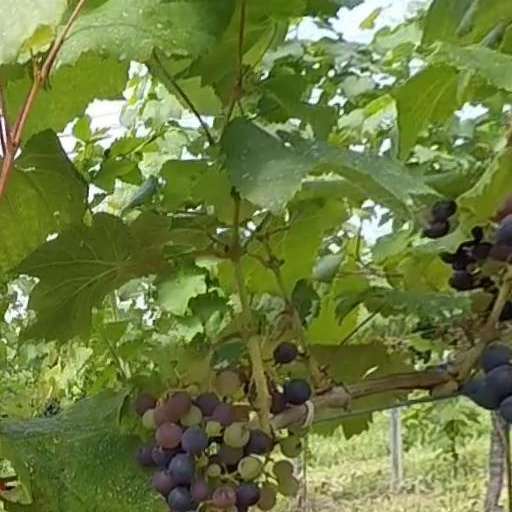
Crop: grape